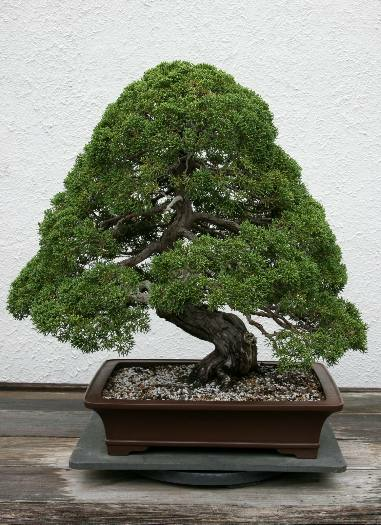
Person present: No